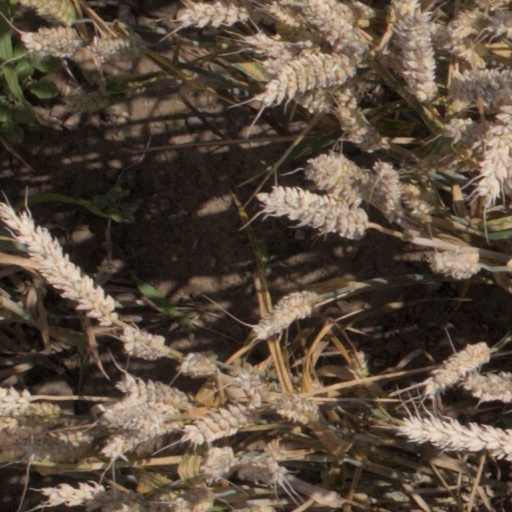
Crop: wheat